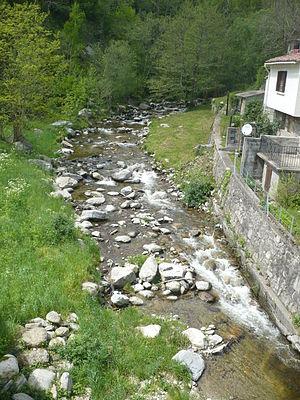
La Coumelade en amont du pont au Tech.
La Coumelade est un torrent des Pyrénées, dans le massif du Canigou. Son bassin correspond approximativement au territoire de la commune du Tech, dans le département français des Pyrénées-Orientales. La Coumelade se jette dans le fleuve Tech.
Le Tech est une commune française située dans le département des Pyrénées-Orientales, en région Occitanie.